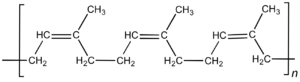
Latex
Den kemiske struktur af cis-polyisopren, hovedbestanddelen af naturgummi.
Latex eller naturgummi er en hvid mælkeagtig emulsion, der tappes gennem snit i barken på de 15-20 m høje kautsjuktræer, eller gummitræer, som vokser i troperne – fortrinsvis i plantager. Af hvert træ kan der gennemsnitlig tappes syv gram latex om dagen. I 100 gram latex er de 30-35 gram kautsjuk, som kan udvindes ved koagulering, inden det videreforarbejdes. Verdensproduktionen af naturgummi forudsiges at stige 4,3 % årligt til 12,5 millioner ton i 2013.